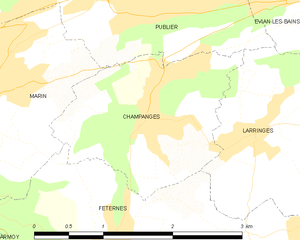
Carte des communes françaises Champanges